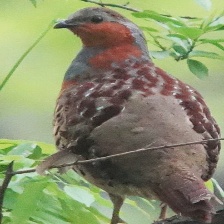
Species: CHINESE BAMBOO PARTRIDGE
Scientific name: BAMBUSICOLA THORACICUS
ImageNet parent category: partridge